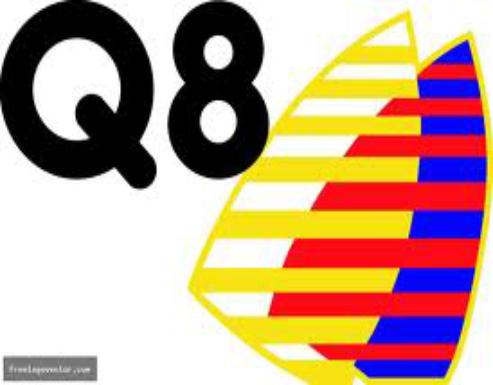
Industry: Leisure